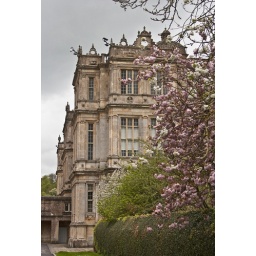
Longleat house in pink